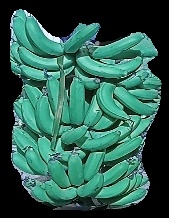
Variety: pachbale
Grade: grade3